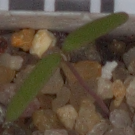
Label: fat_hen